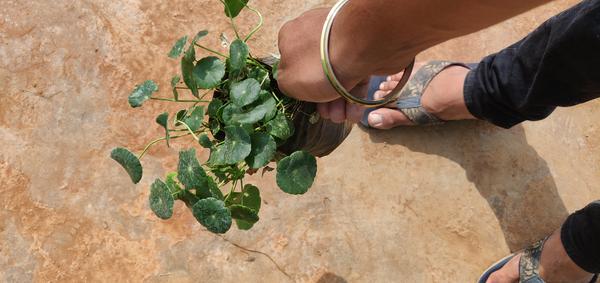
Plant: Brahmi